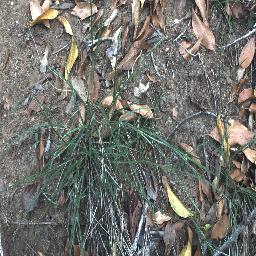
Label: negative